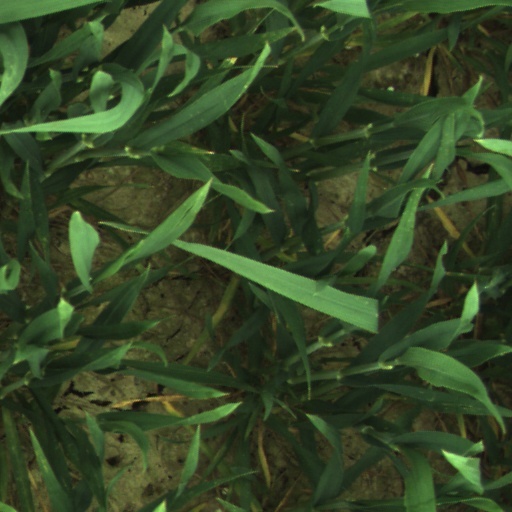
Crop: wheat